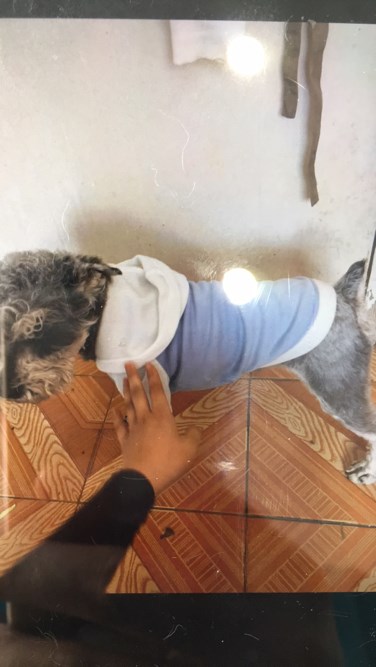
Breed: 2342-n000102-miniature_schnauzer